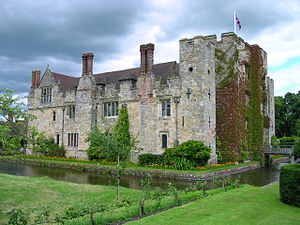
Borge og slotte i England / Kent
Denne liste over borge og slotte i England er ikke en liste over alle bygninger og steder, hvor ordet ”castle” indgår i navnet eller en liste over bygninger, som er en borg i middelalderlig henseende. Det er heller ikke en liste over alle borge og slotte, der nogensinde er bygget i England: Mange er forsvundet sporløst, men er hovedsageligt en liste over bygninger og ruiner. De bygninger, som er bevaret, er alle blevet ændret i løbet af historien.